Filmfest München

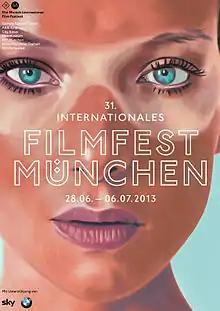
Poster of the Filmfest 2013

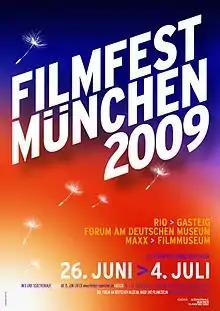
Poster of the Filmfest 2009

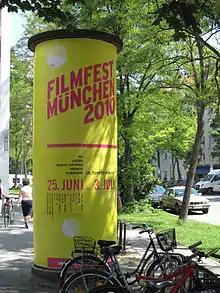
Advertising for the Filmfest

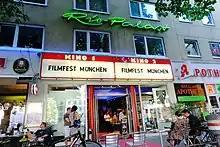
"Rio" cinema during the festival (2019)

With over 200 feature films and feature-length documentaries on more than 18 screens, Filmfest München has an annual attendance of around 80,000. It accredits more than 600 members of the international press and media as well as over 2,500 film industry professionals. It has always been a popular meeting place for industry insiders throughout Germany and Europe. The festival center is located at Munich's cultural center Gasteig, where screenings, panels, ceremonies and discussions take place and the festival offices are located. There are several participating movie theaters in the downtown area.